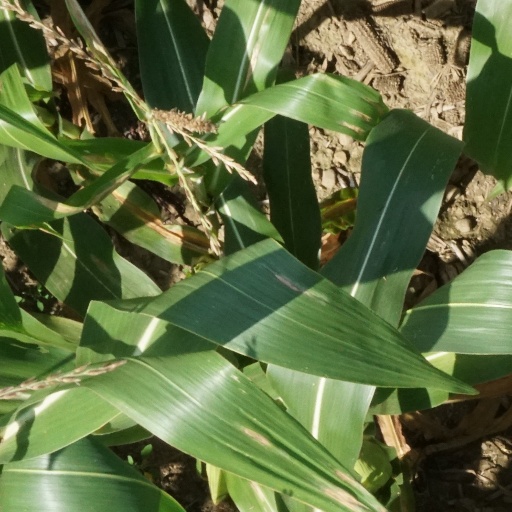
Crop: maize; corn